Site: brandenburg
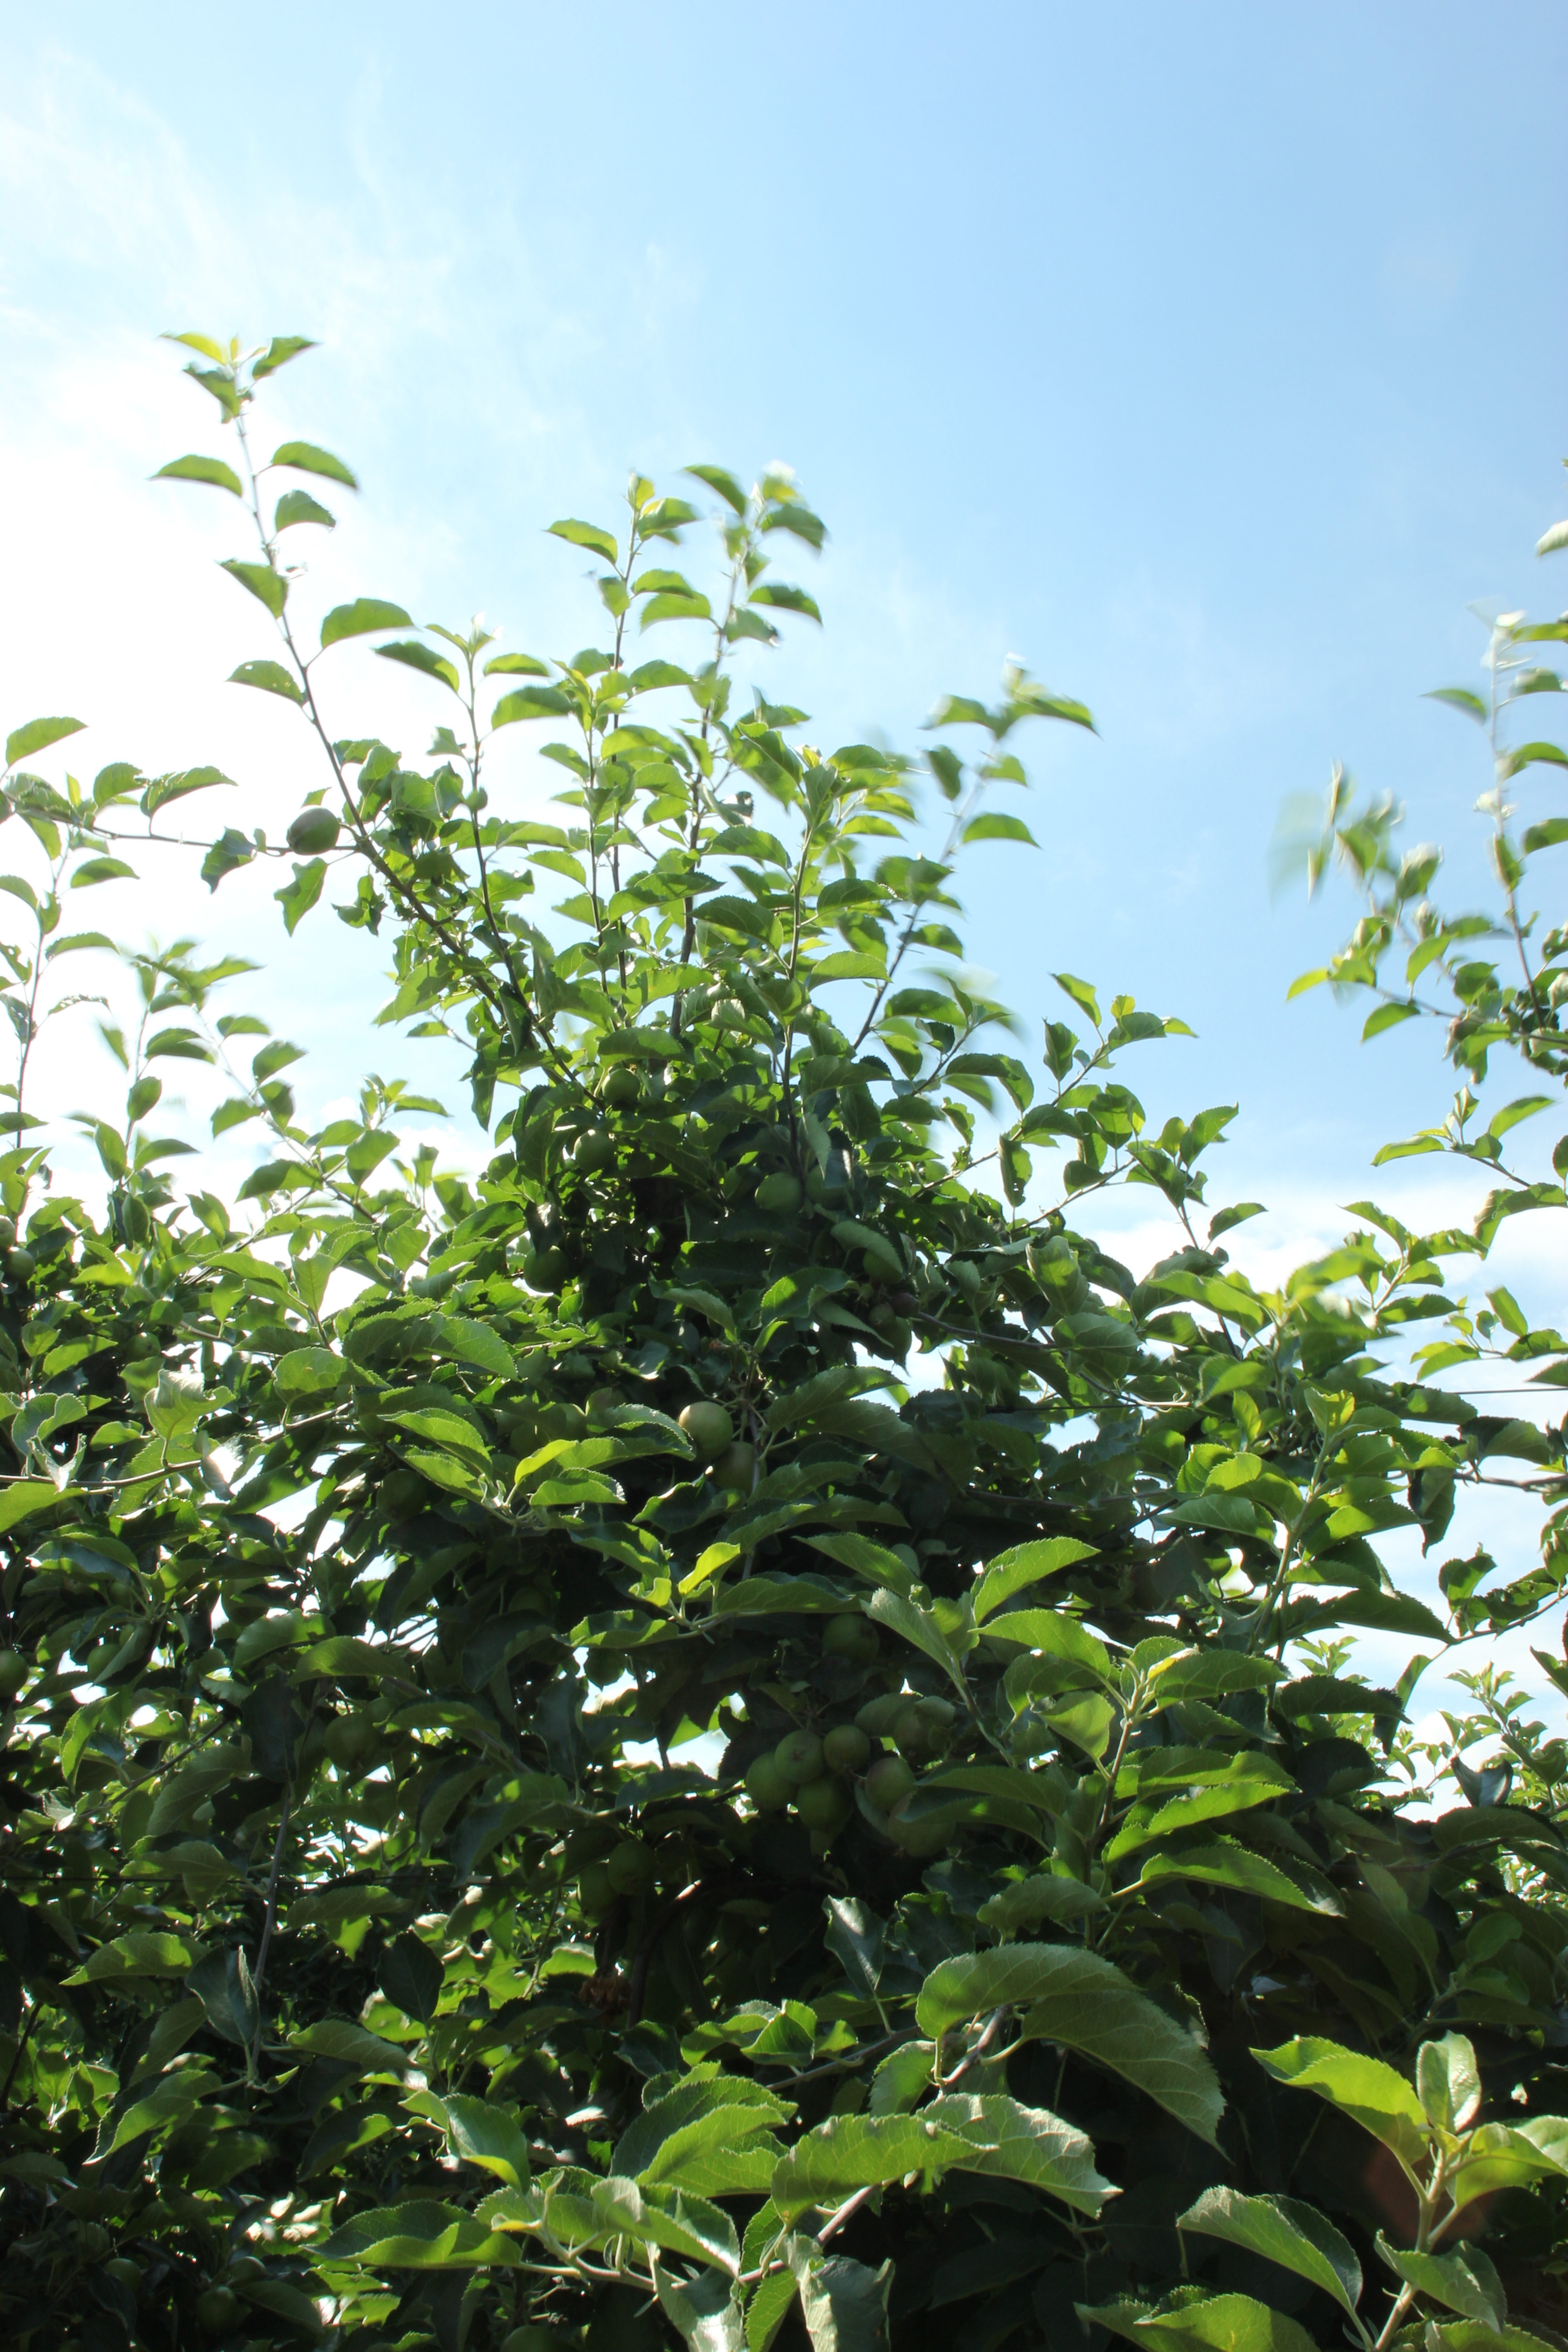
Growth stage (BBCH 74): Development of fruit